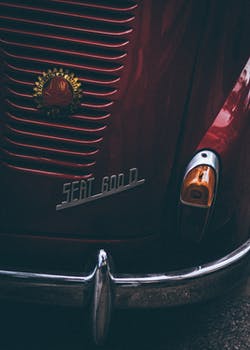
Label: No Watermark